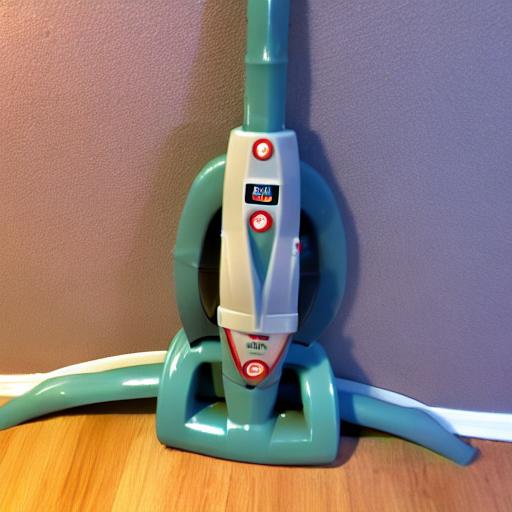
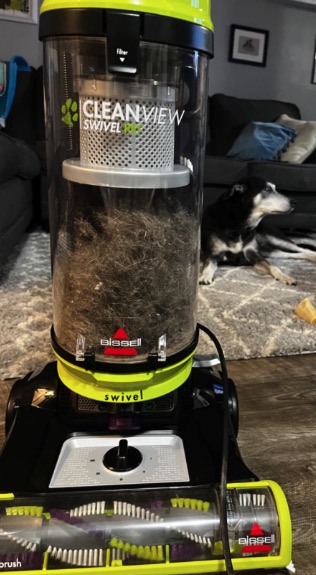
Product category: items_vacuum
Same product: no